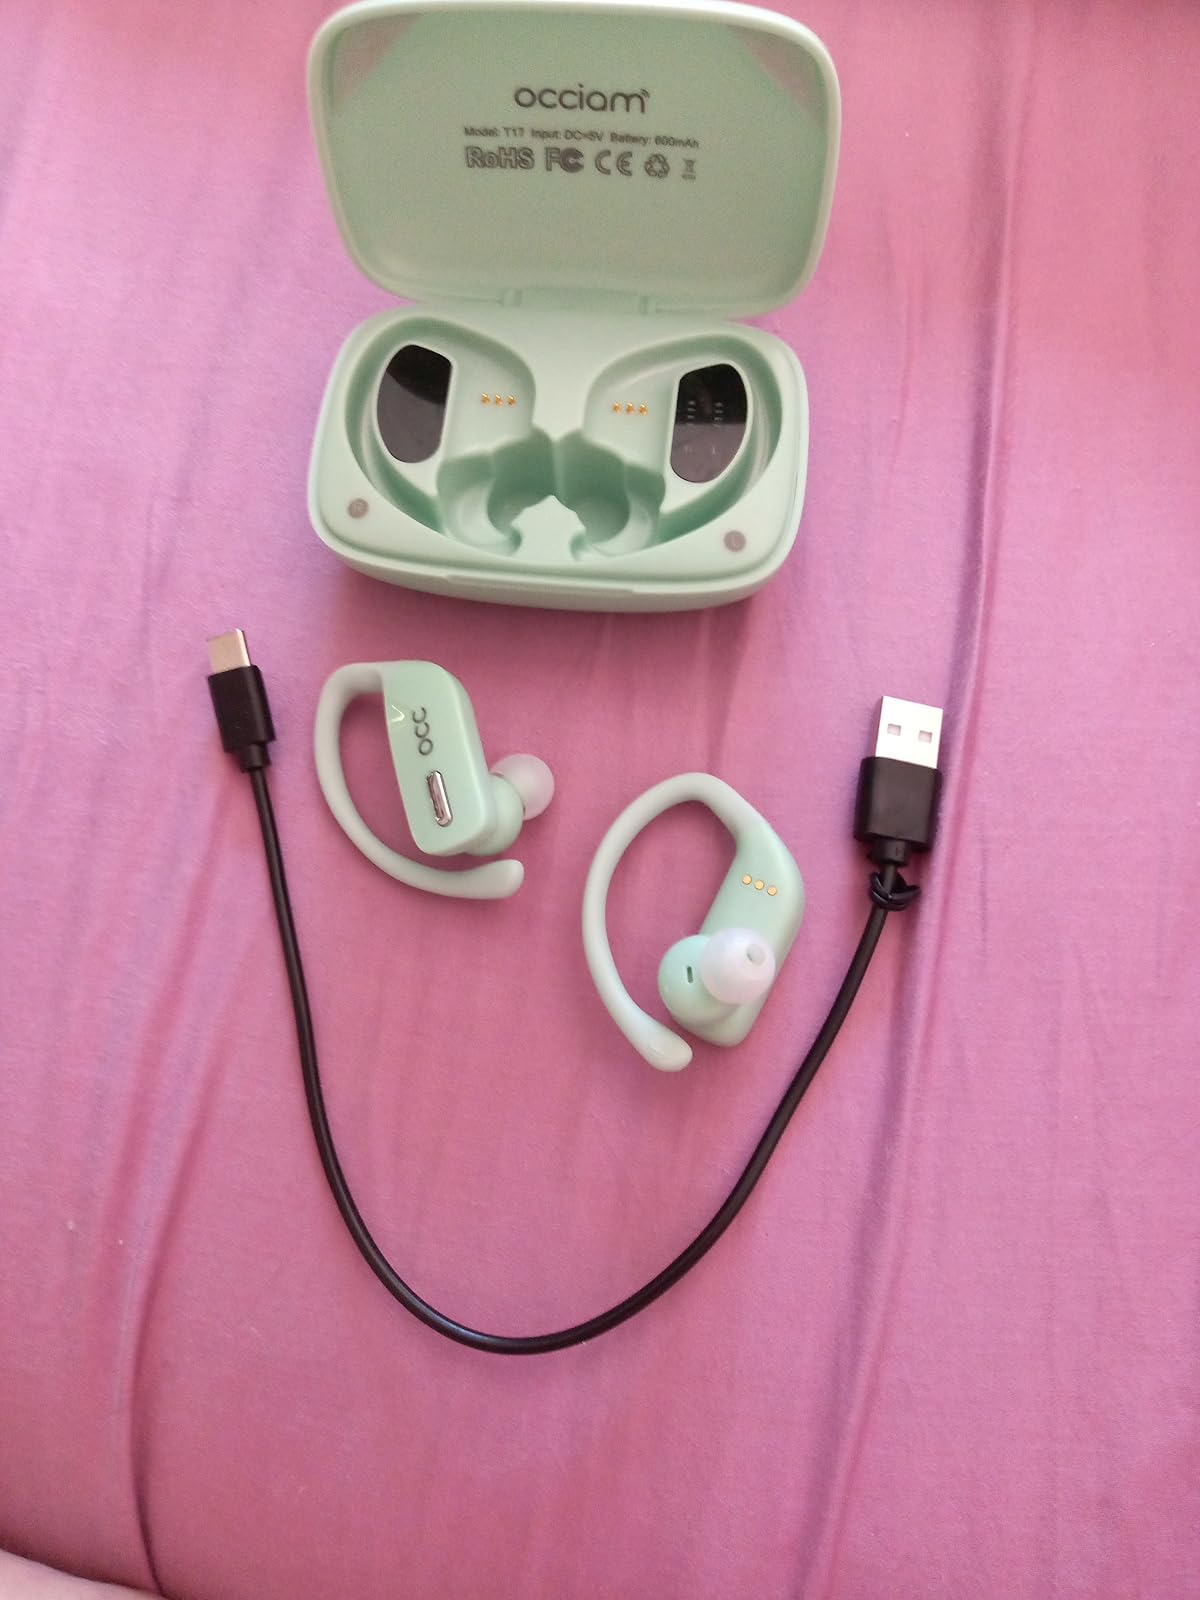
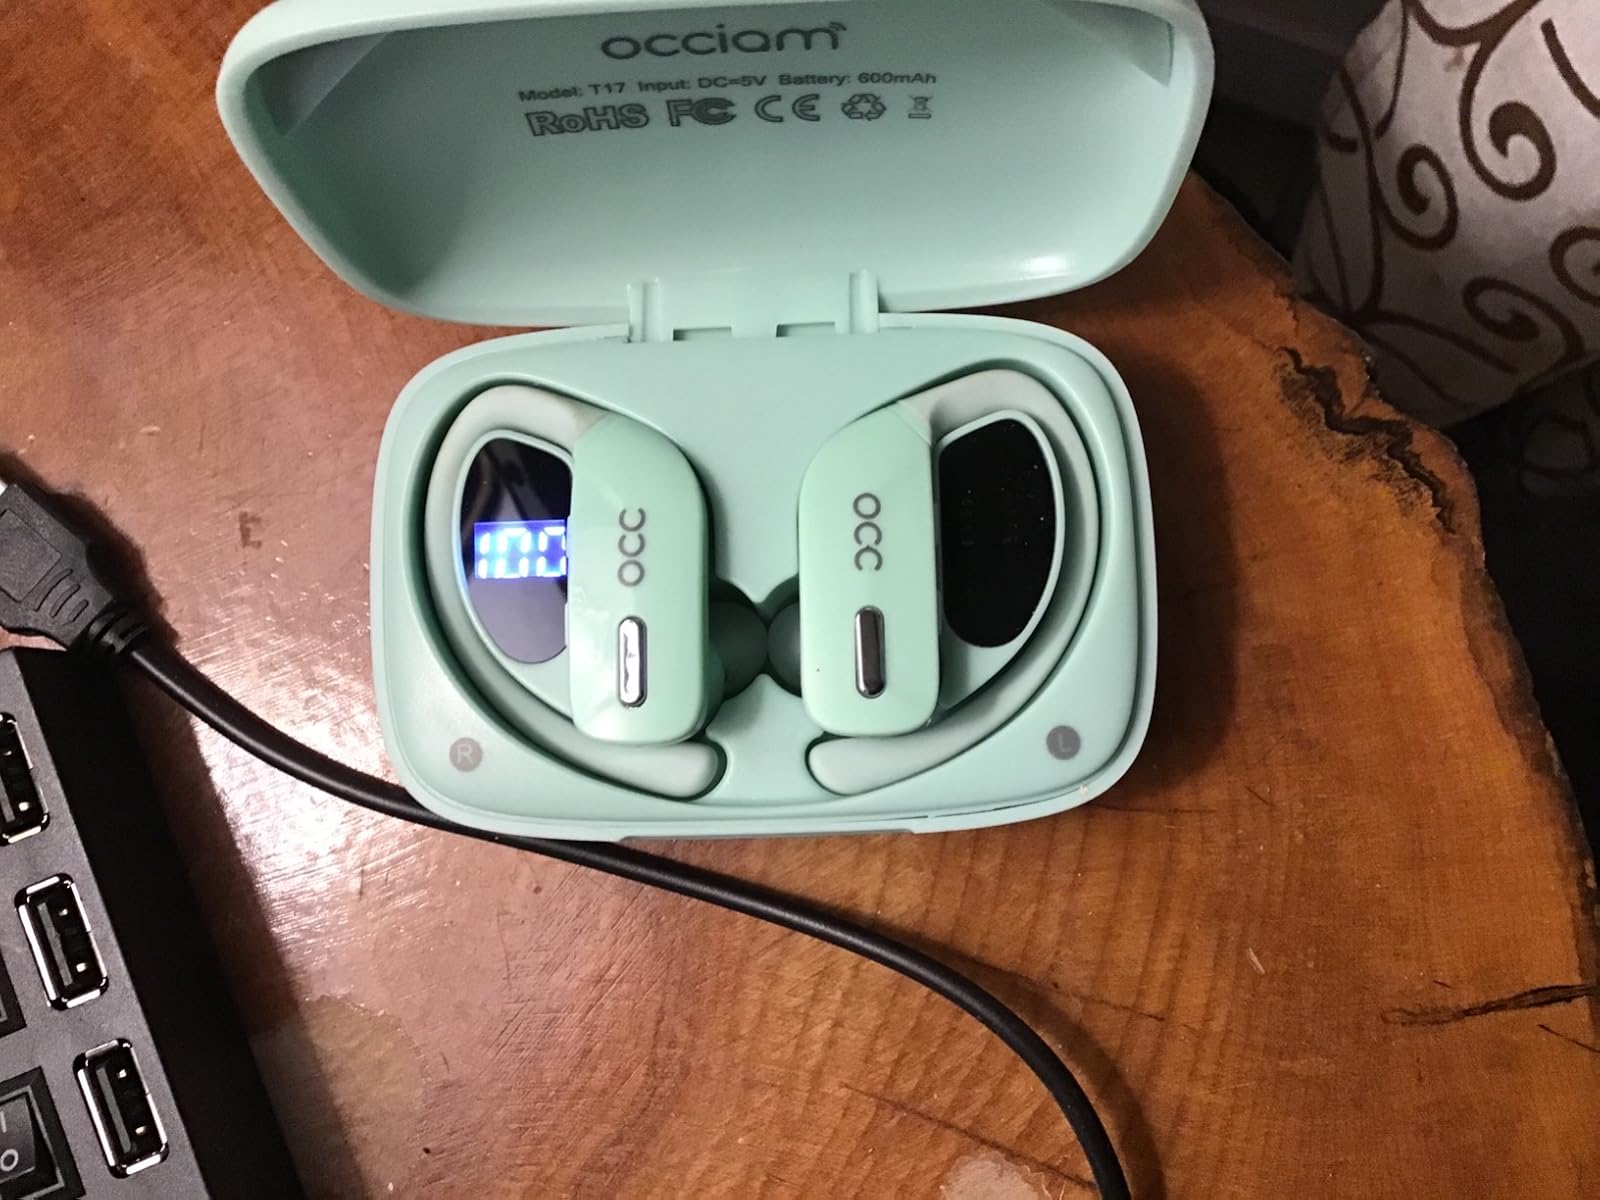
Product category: earbuds
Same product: yes